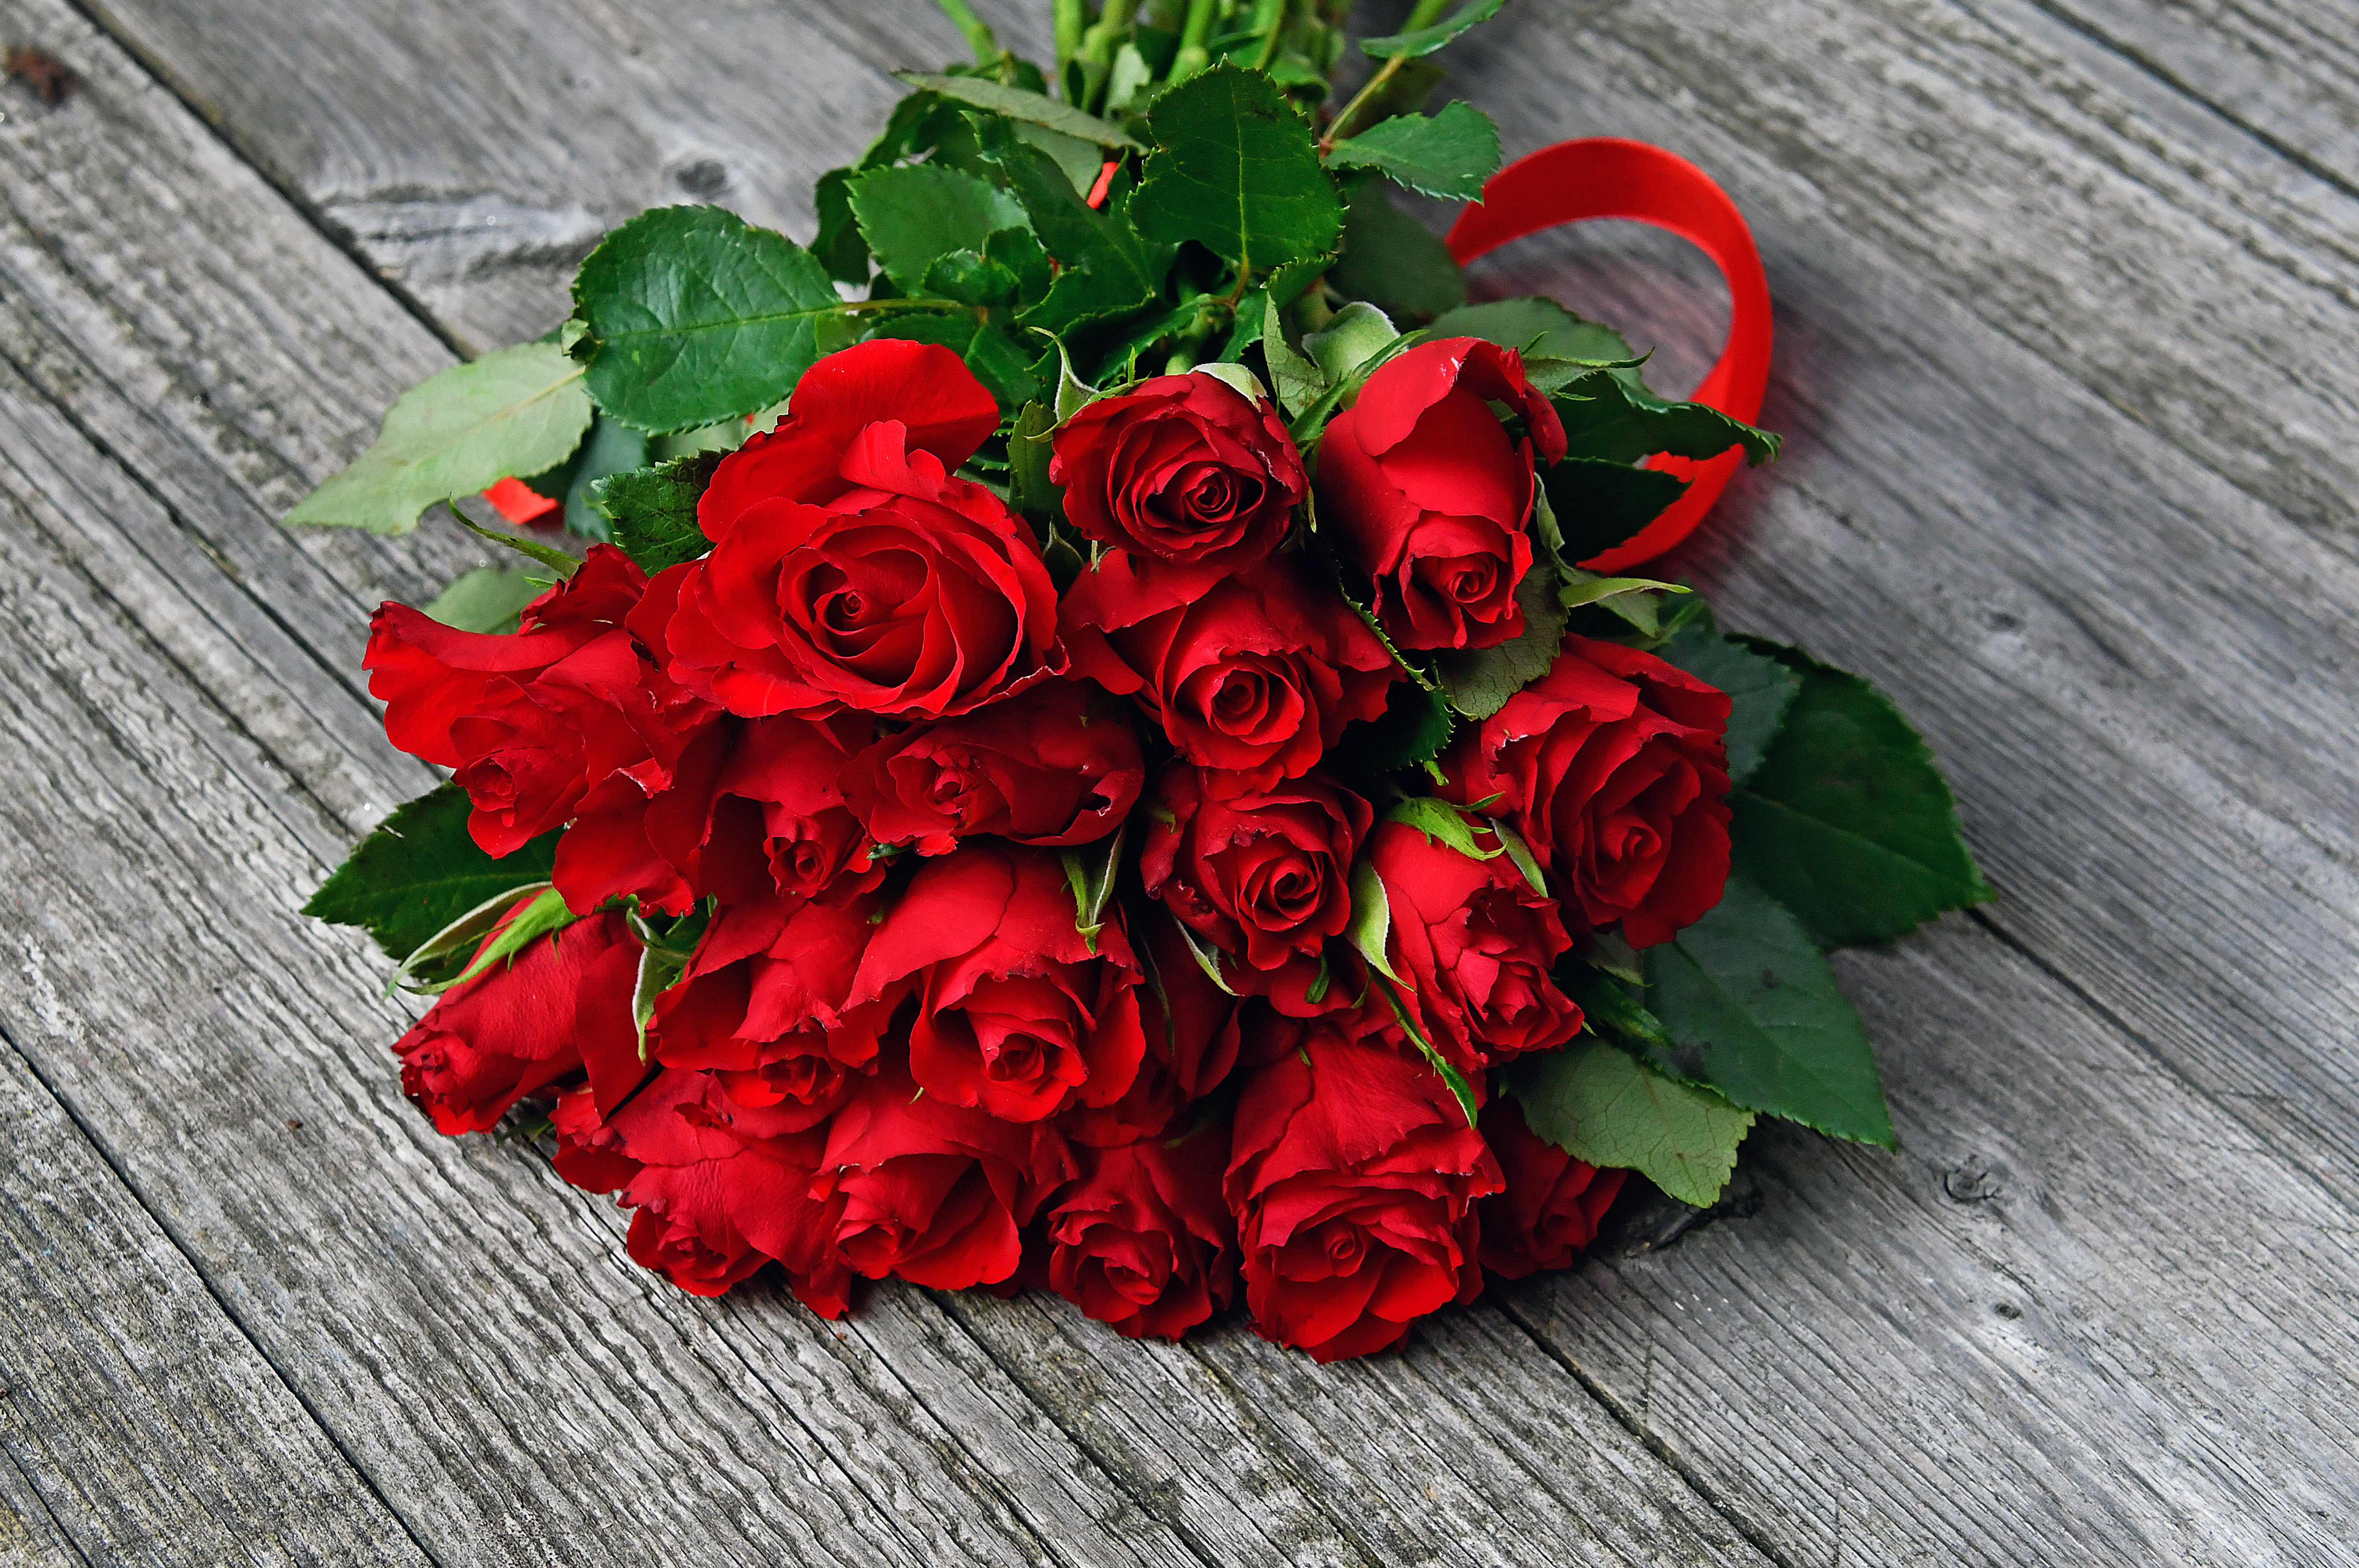
red, roses, day, rose, bouquet, card, valentine, wedding, gift, pattern, love, marriage, beautiful, background, dark, bereavement, flowers, holiday, plant, floral, anniversary, lover, bear, valentines, teddy, flower, cut flowers, garden roses, floribunda, petal, flowering plant, rose family, flower arranging, floristry, rose order, floral design, valentine's day, artificial flower, begonia, perennial plant